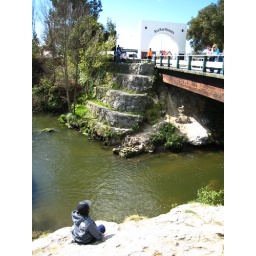
A little boy watches the tourists cross the bridge towards one of the biggest tourist traps in New Zealand: his home.